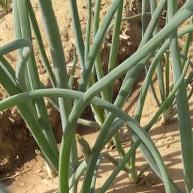
Crop: Onion
Condition: healthy-leaf